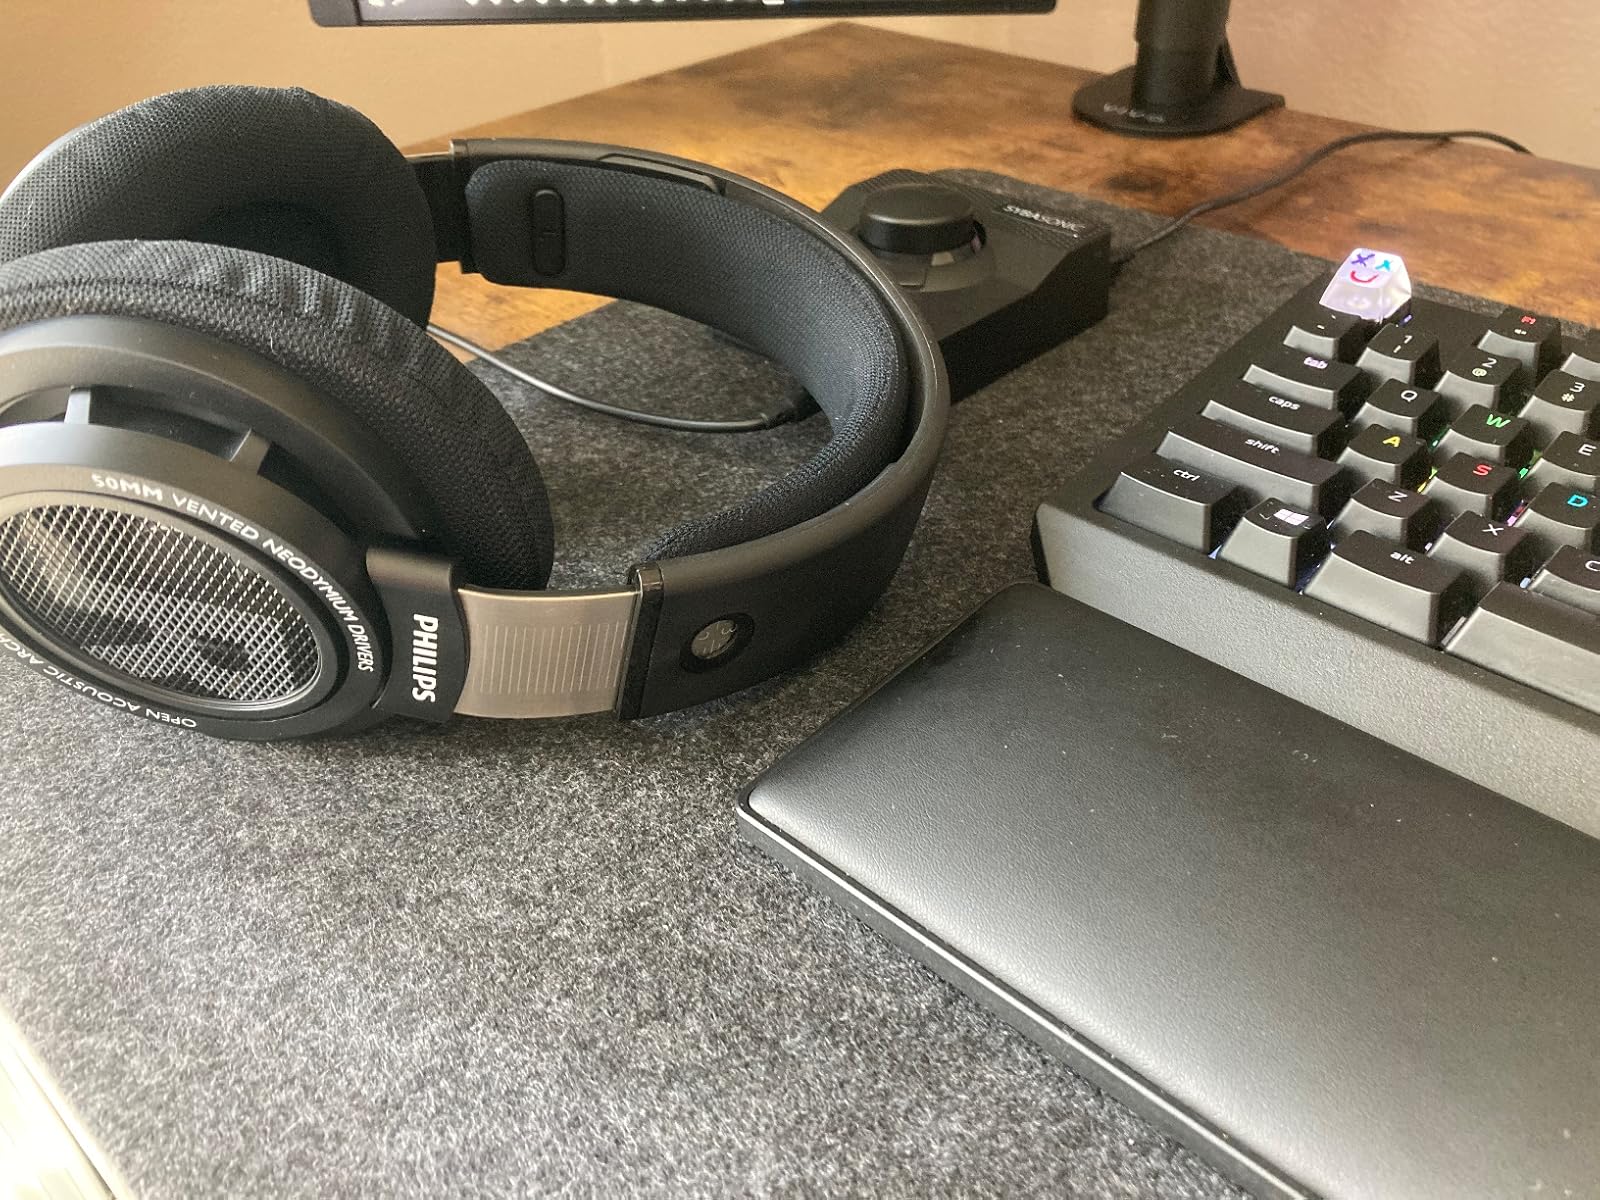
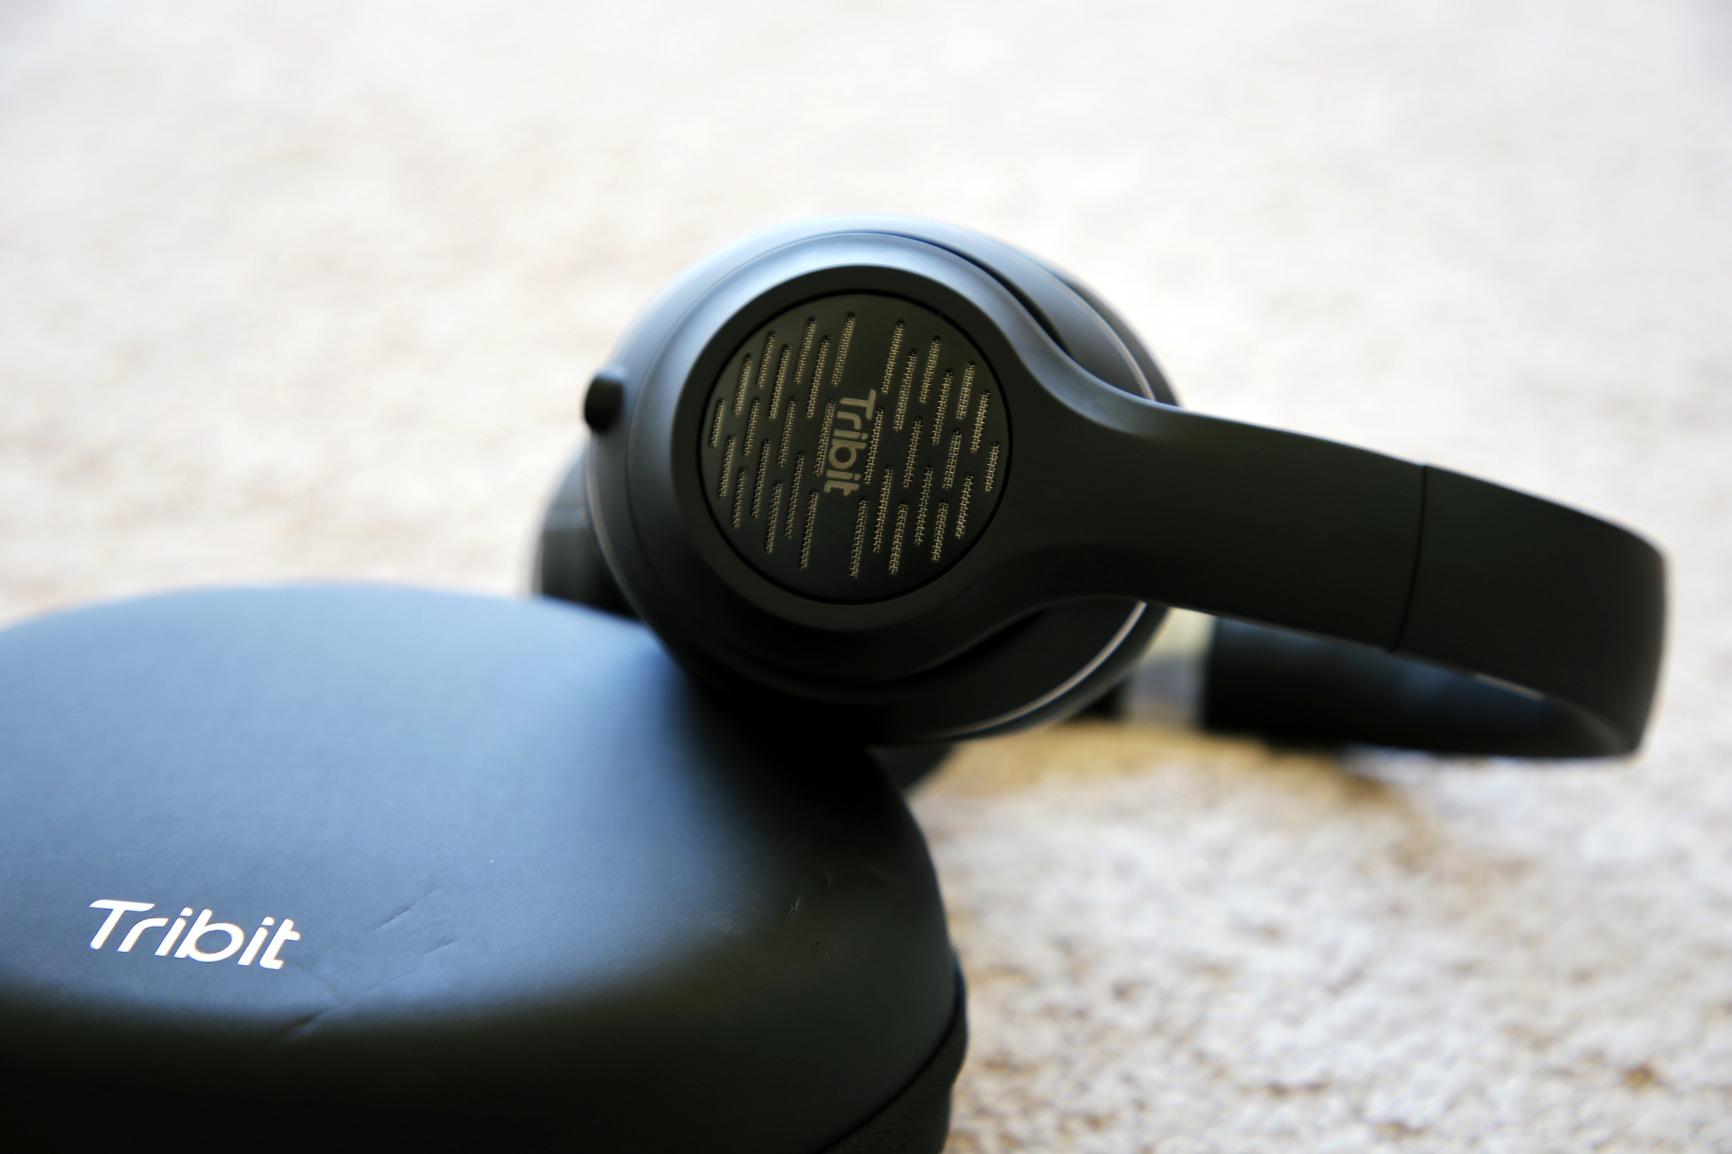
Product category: headphones
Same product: no